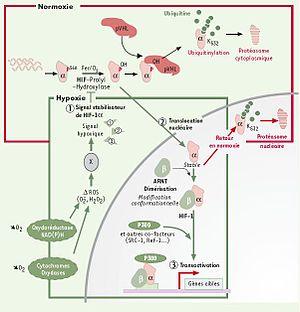
Les facteurs induits par l’hypoxie sont des protéines agissant comme facteurs de transcription dans tous les tissus et régulés par l’absence de dioxygène. D’un point de vue physiologique, l’hypoxie tissulaire est traitée en stimulant la sécrétion de l’hormone érythropoïétine qui engendre la production de globules rouges, et, par conséquent, améliore le transport du dioxygène aux tissus cibles. Au niveau moléculaire, ce travail est majoritairement assuré par HIF-1, soit le complexe le plus actif de la famille des HIFs. Cette protéine a été découverte en 1992 par un chercheur du nom de Gregg Semanza qui étudiait le gène de l’EPO. En fait, il a découvert une séquence située en position 3’ non-codante dans le promoteur de l’EPO, qui porte le nom d’hypoxia response element et qui fixe la protéine HIF-1 en situation d’hypoxie. Par la suite, la séquence HRE a aussi été localisée sur plus de 70 autres gènes, tels le facteur de croissance de l’endothélium vasculaire.